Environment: real
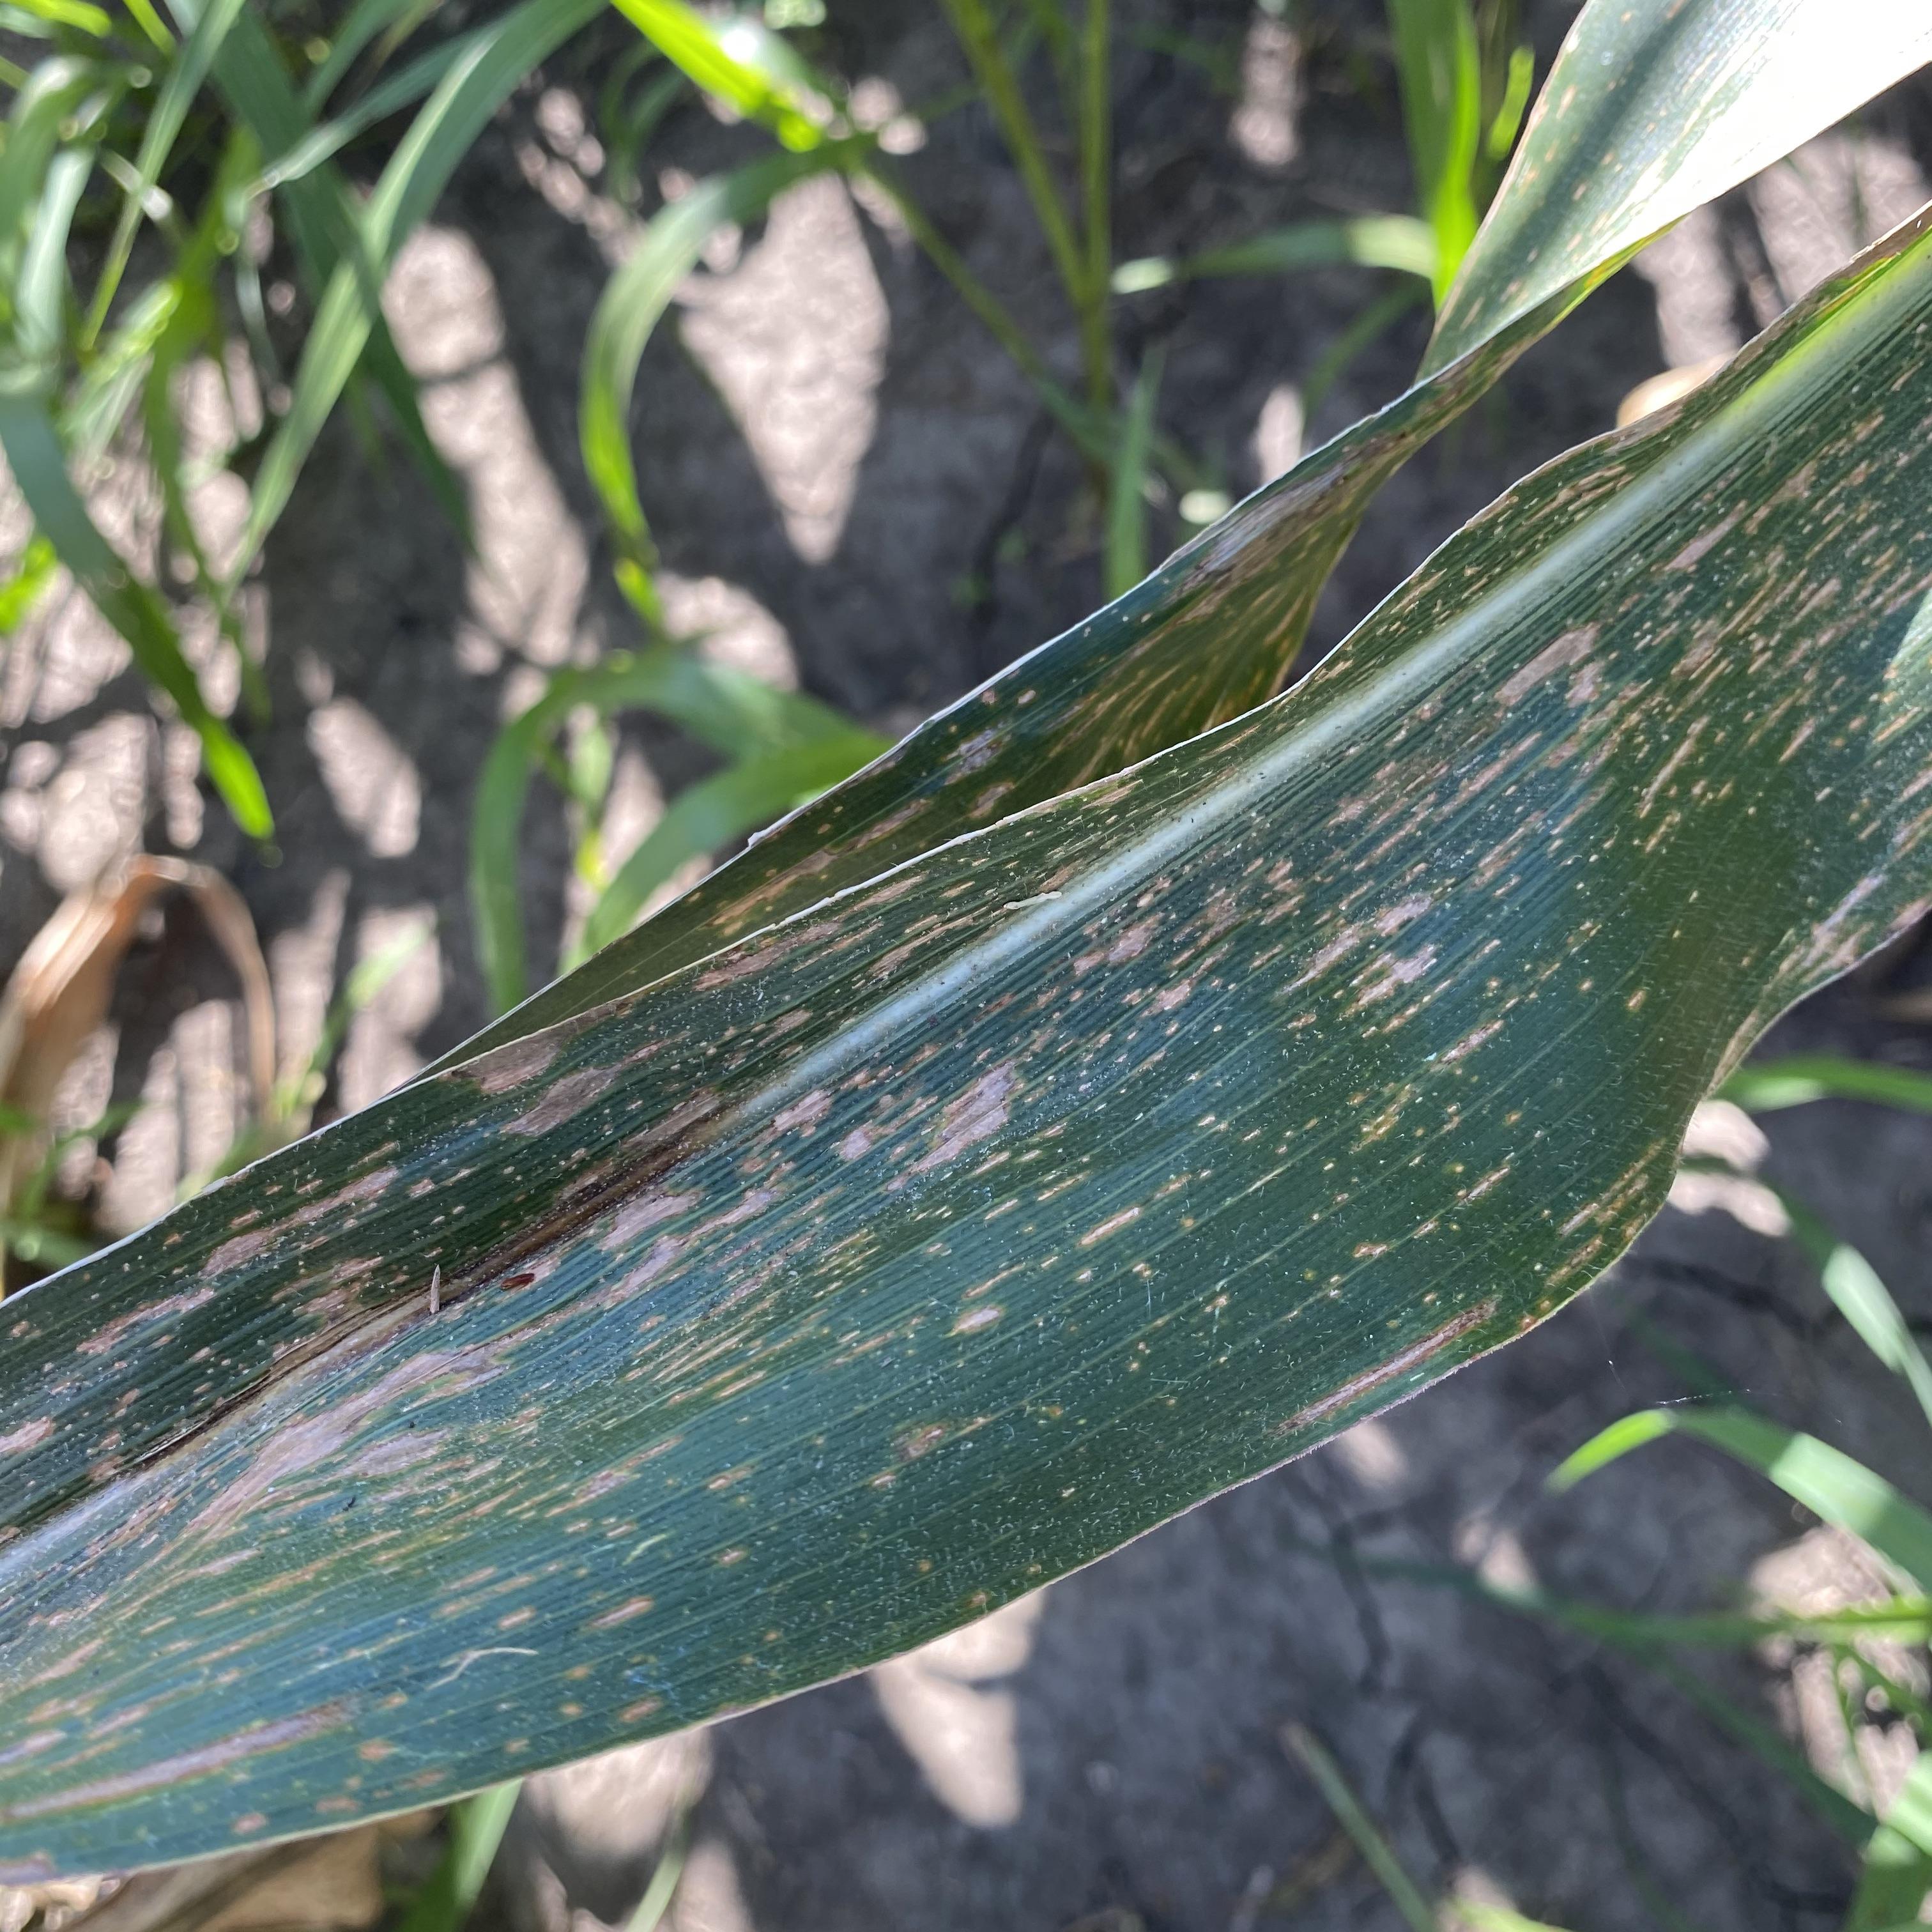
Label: gray_leaf_spot